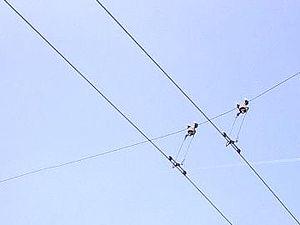
Dans un système d'électrification ferroviaire, le captage du courant permet l'alimentation des locomotives électriques ou des rames automotrices en général.
Le tramway sur pneumatiques, appelé également transport routier guidé ou trolleybus guidé, est un véhicule de transport en commun sur pneumatiques mais guidé sur une partie ou la totalité de son parcours. Il fait partie de la famille des nouveaux systèmes intermédiaires.
La traction électrique désigne une motorisation du même type que celle d'une locomotive électrique, mais appliquée à tous types de véhicules ne transportant pas leur réserve d'énergie, celle-ci leur parvenant par un réseau statique. Cette motorisation et cette famille de moyens de transport sont très liées au développement des transports en commun.